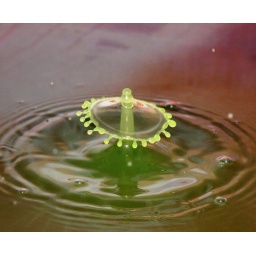
green water, added a bit of left over milk :p drop to clear base water.